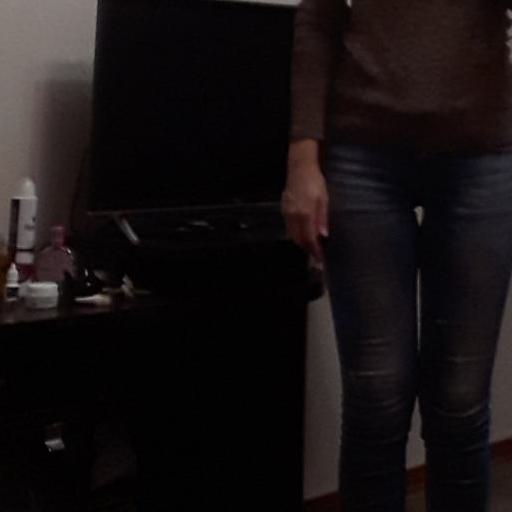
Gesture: no_gesture